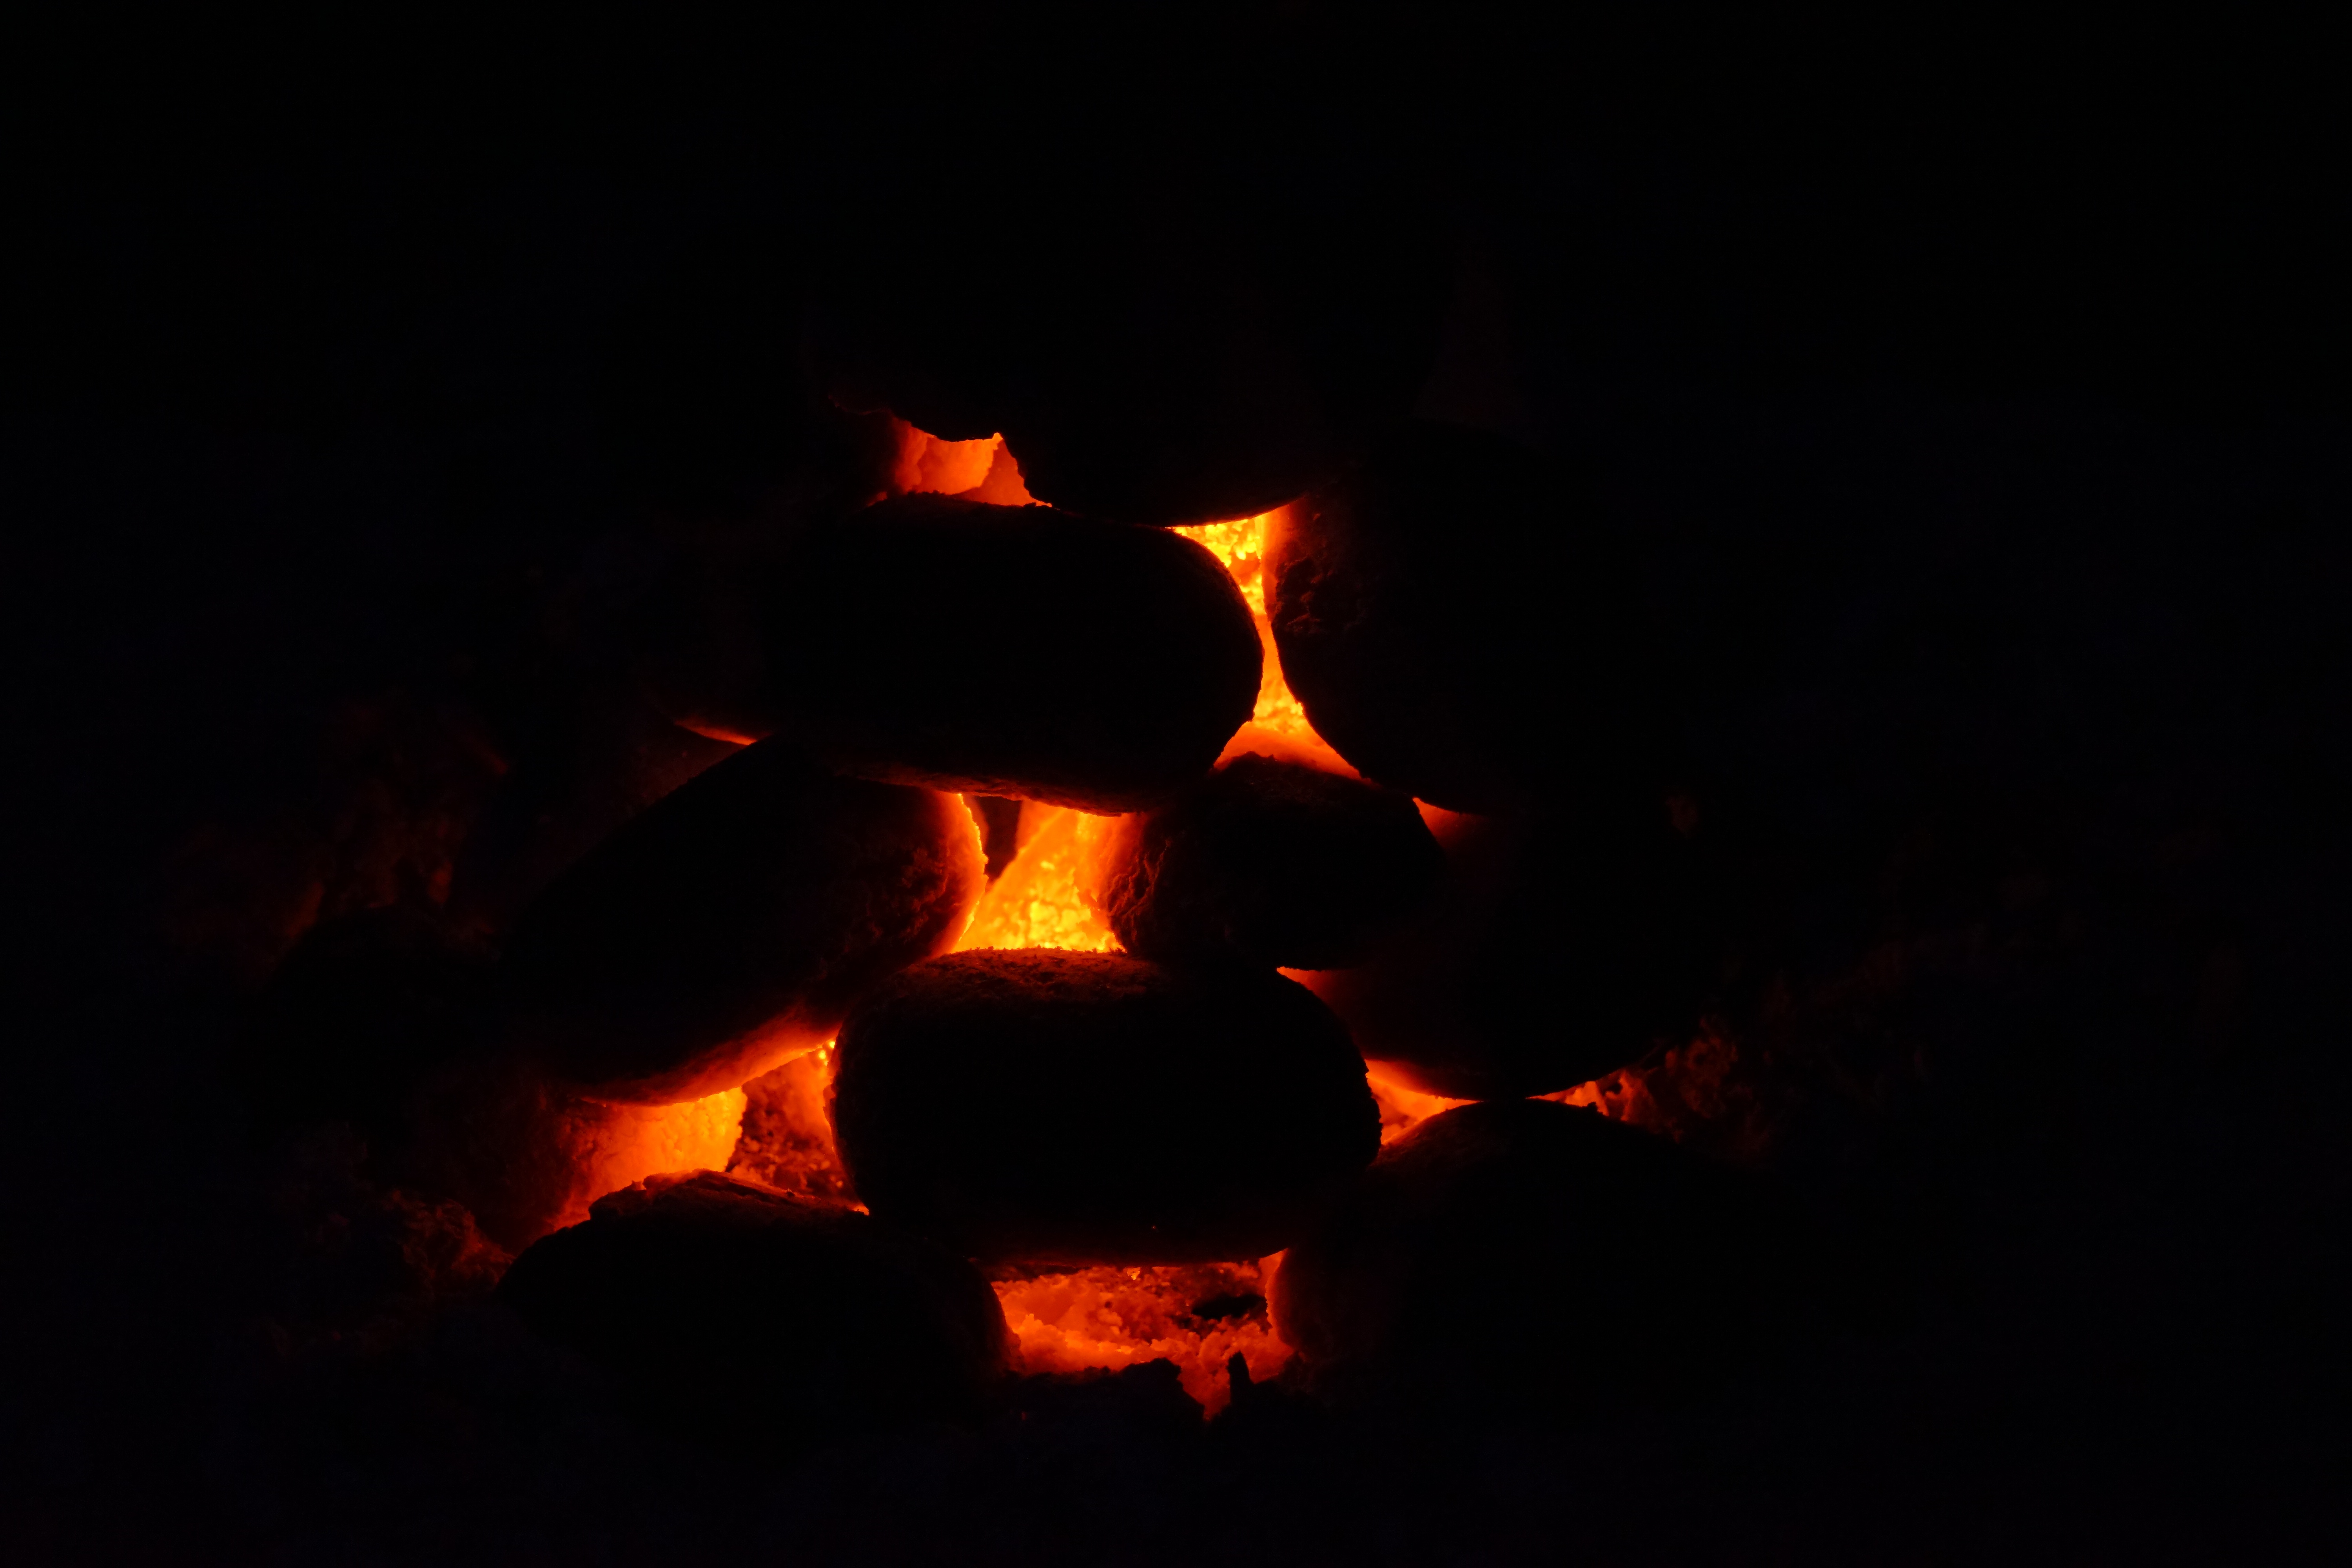
night, orange, flame, fire, glow, darkness, black, yellow, campfire, barbecue, heat, burn, charcoal, hot, carbon, embers, briquettes, geological phenomenon, grill briquettes